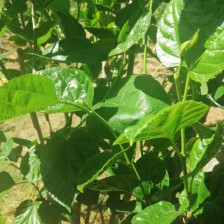
Variety: BlackAustralia